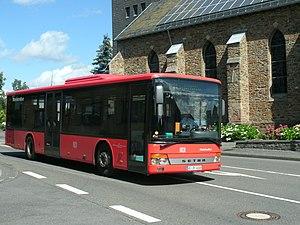
Le Setra S 315 NF est un autobus standard à planché bas fabriqué et commercialisé par le constructeur allemand Setra Kässbohrer, filiale du groupe EvoBus, de 1996 à 2006. Une version longue à trois essieux était également disponible, nommé S 319 NF.